Italia Viva

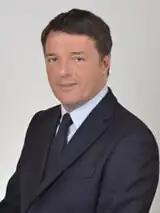
Matteo Renzi in 2018

On 16 September, in an interview to "la Repubblica", Renzi announced his intention to leave the PD and create new parliamentary groups. On the same day, interviewed by Bruno Vespa during the late-night TV talk-show "Porta a Porta", he officially launched "Italia Viva". In the interview he also confirmed his support for Conte's government. Renzi was initially followed by 24 deputies and 12 senators from the PD, notably including Maria Elena Boschi, Roberto Giachetti, Teresa Bellanova (Minister of Agriculture) and Elena Bonetti (Minister of Family and Equal Opportunities). Three more senators, Donatella Conzatti, Riccardo Nencini and Gelsomina Vono, joined respectively from Forza Italia (FI), the Italian Socialist Party (PSI) and M5S, while one deputy, Gabriele Toccafondi, joined from Popular Civic List (CP).